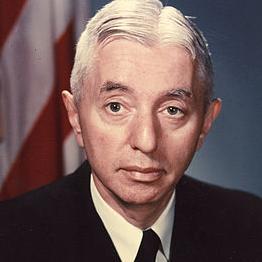
Age: 54